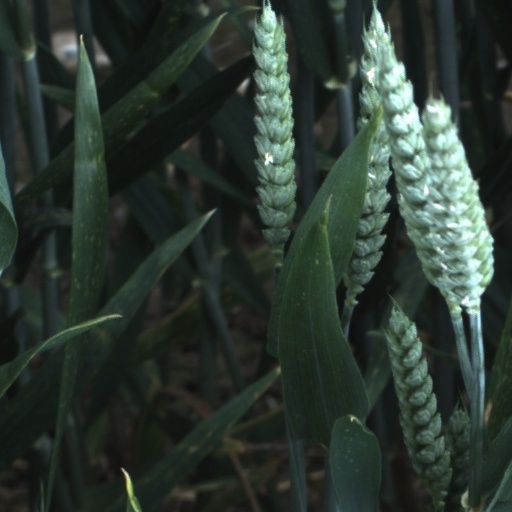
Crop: wheat